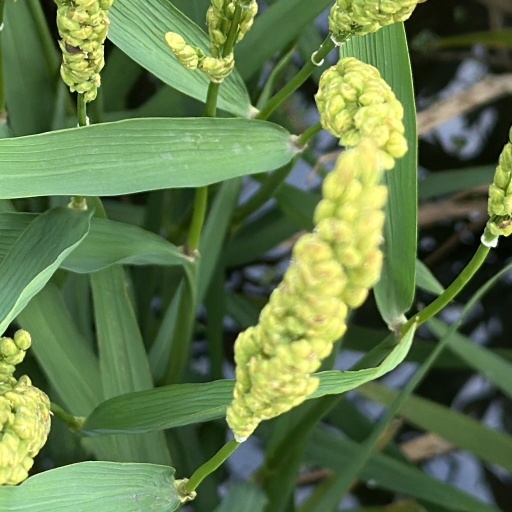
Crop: rice